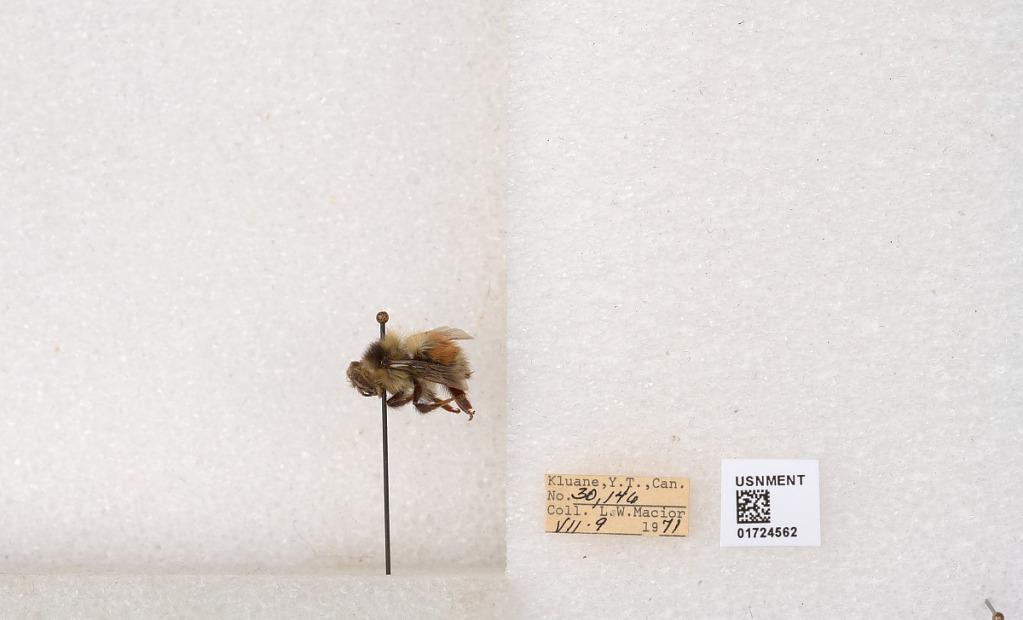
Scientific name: Bombus (Pyrobombus) sylvicola Kirby
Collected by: L. Macior
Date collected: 1971-7-9
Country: Canada
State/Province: Yukon Territory
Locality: Kluane National Park and Reserve
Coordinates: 60.7493, -139.504